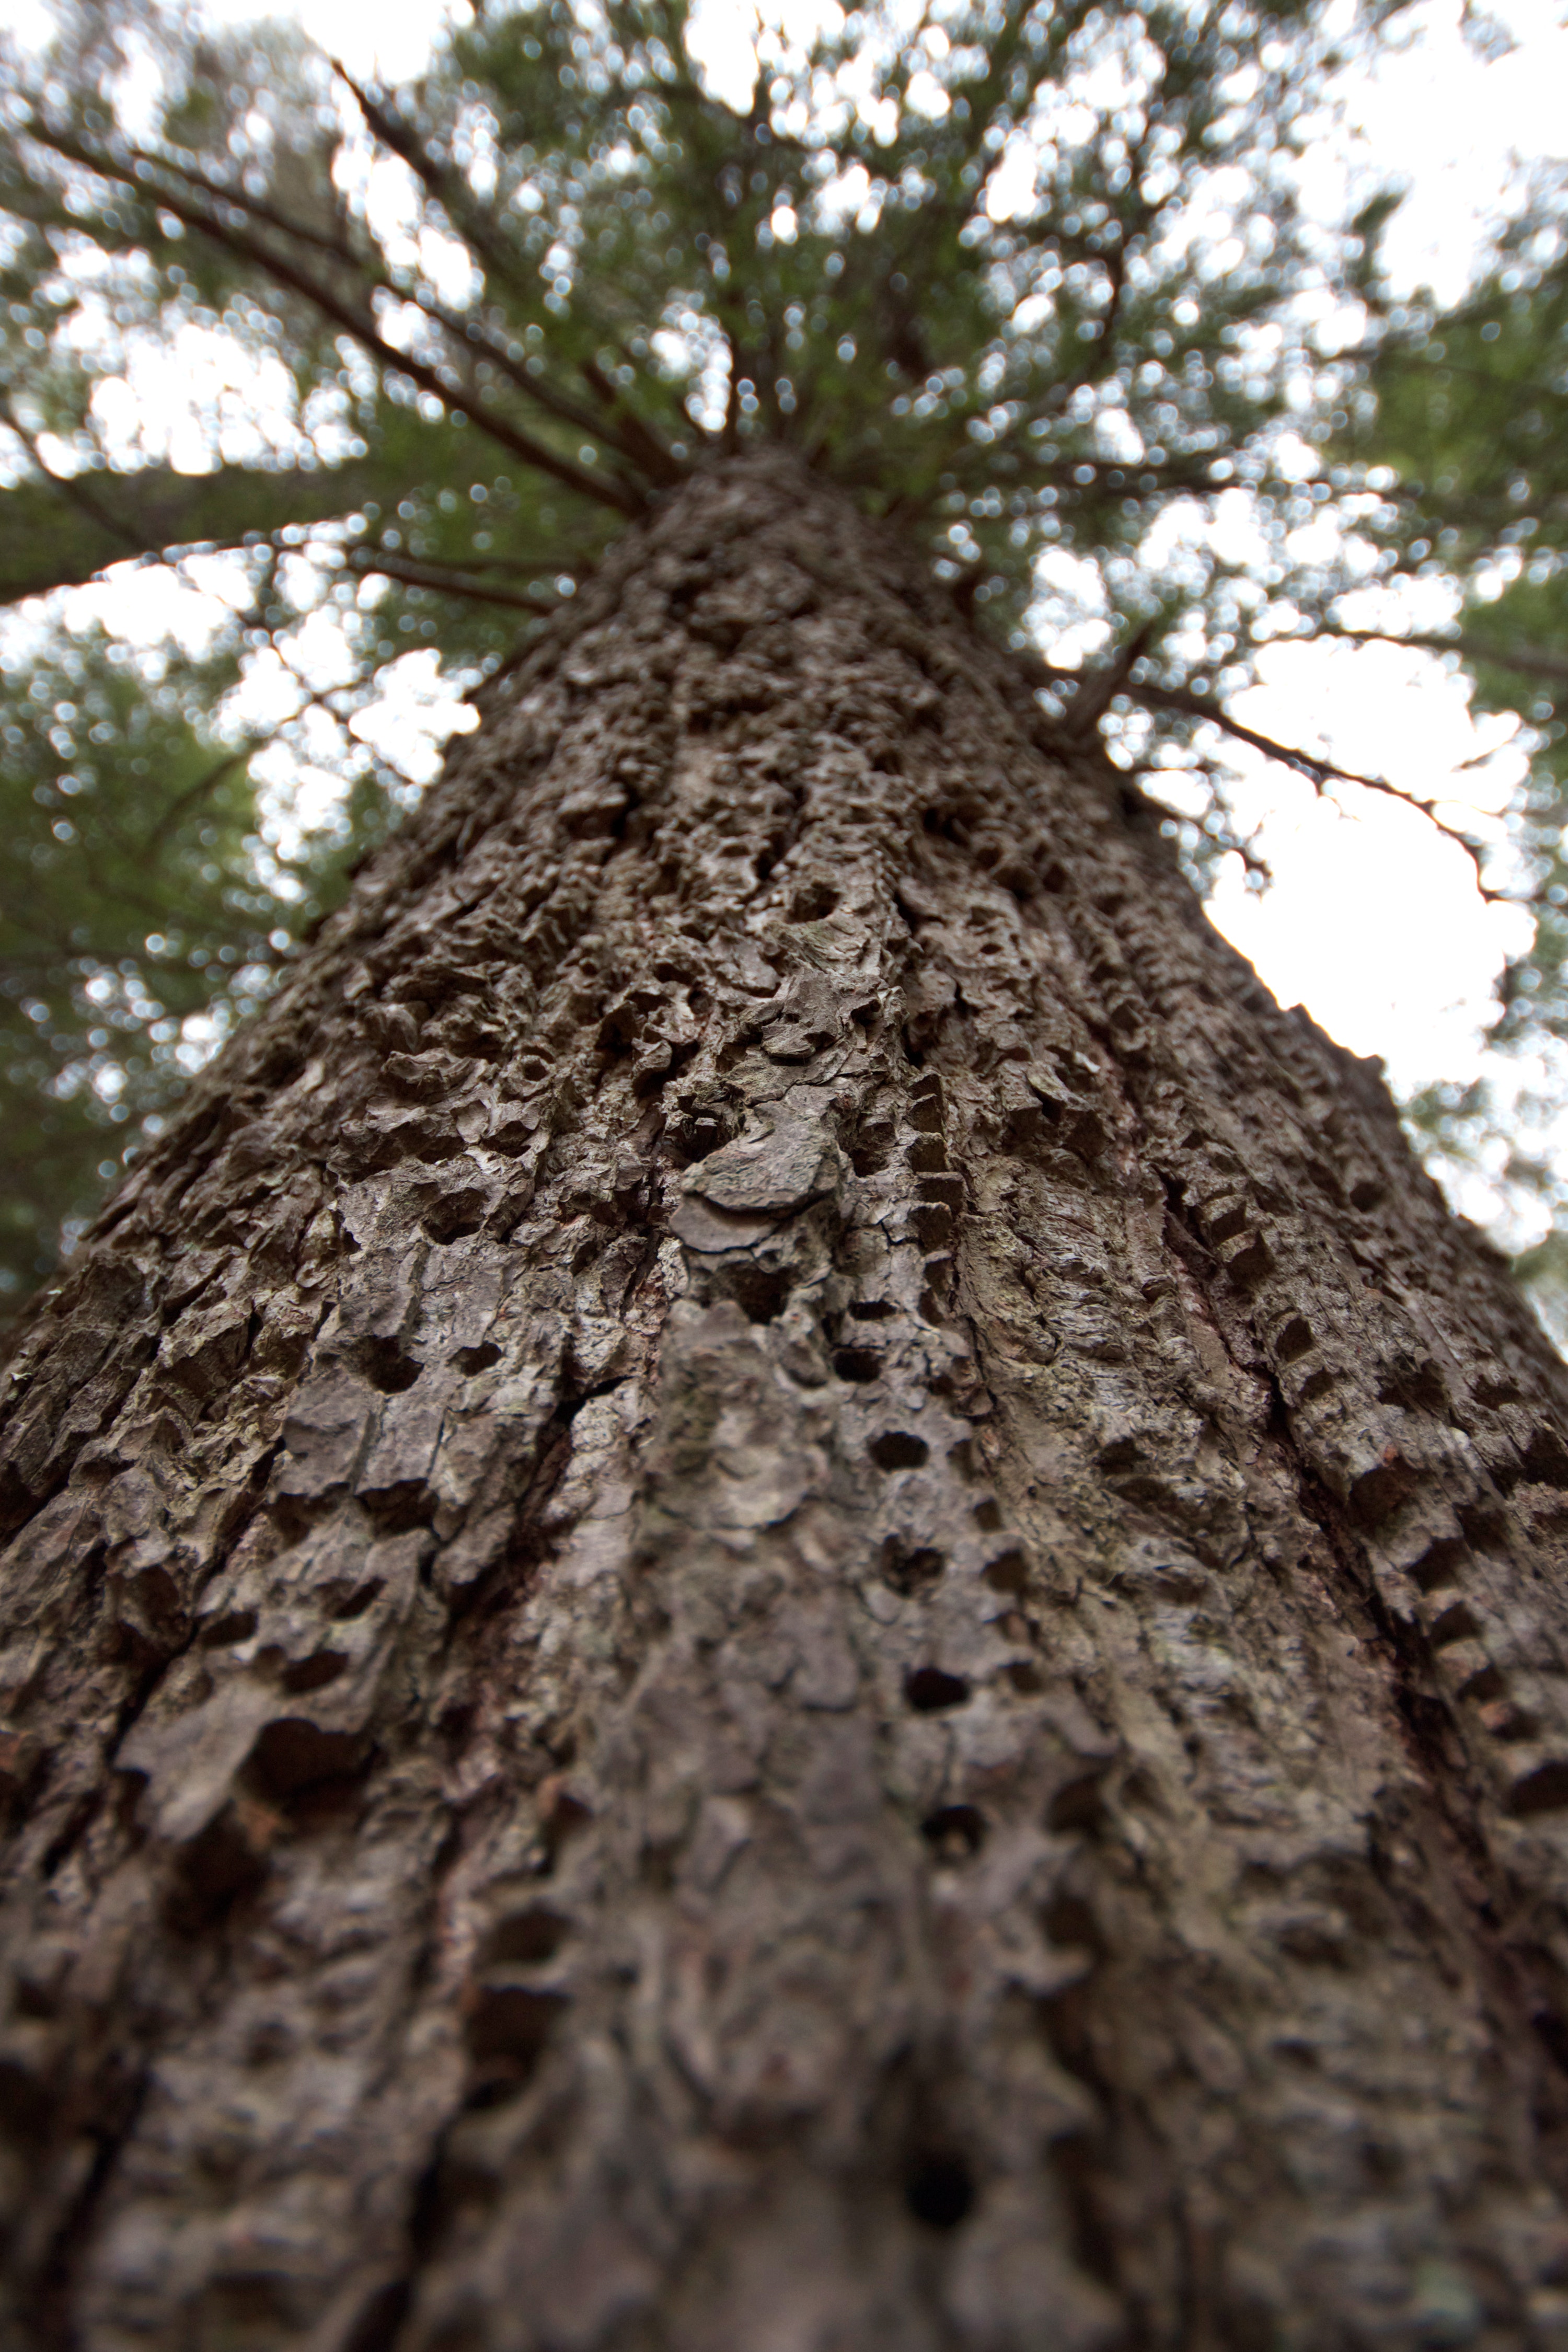
tree, shellbark hickory, trunk, Bigtree, redwood, woody plant, plant, natural environment, sugar pine, red pine, forest, old growth forest, branch, plant stem, oregon pine, white pine, grove, woodland, pine family